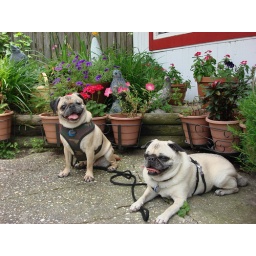
In front of Details art gallery in Rehoboth, home of Mirabelle the smush-faced wonder dog